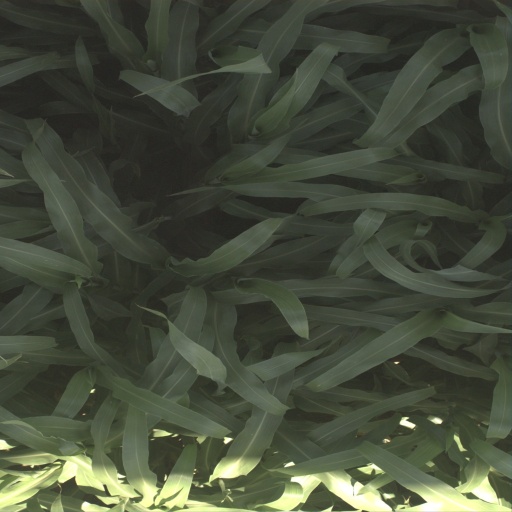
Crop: sorghum